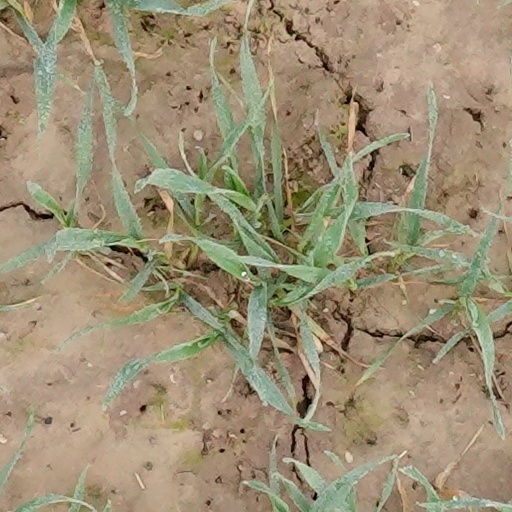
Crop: wheat